Sunday (2011 film)

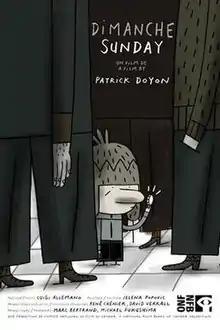
Film poster

Sunday is a Canadian animated short film by Patrick Doyon. The film debuted at the Berlin International Film Festival in February 2011 and online on January 5, 2012.